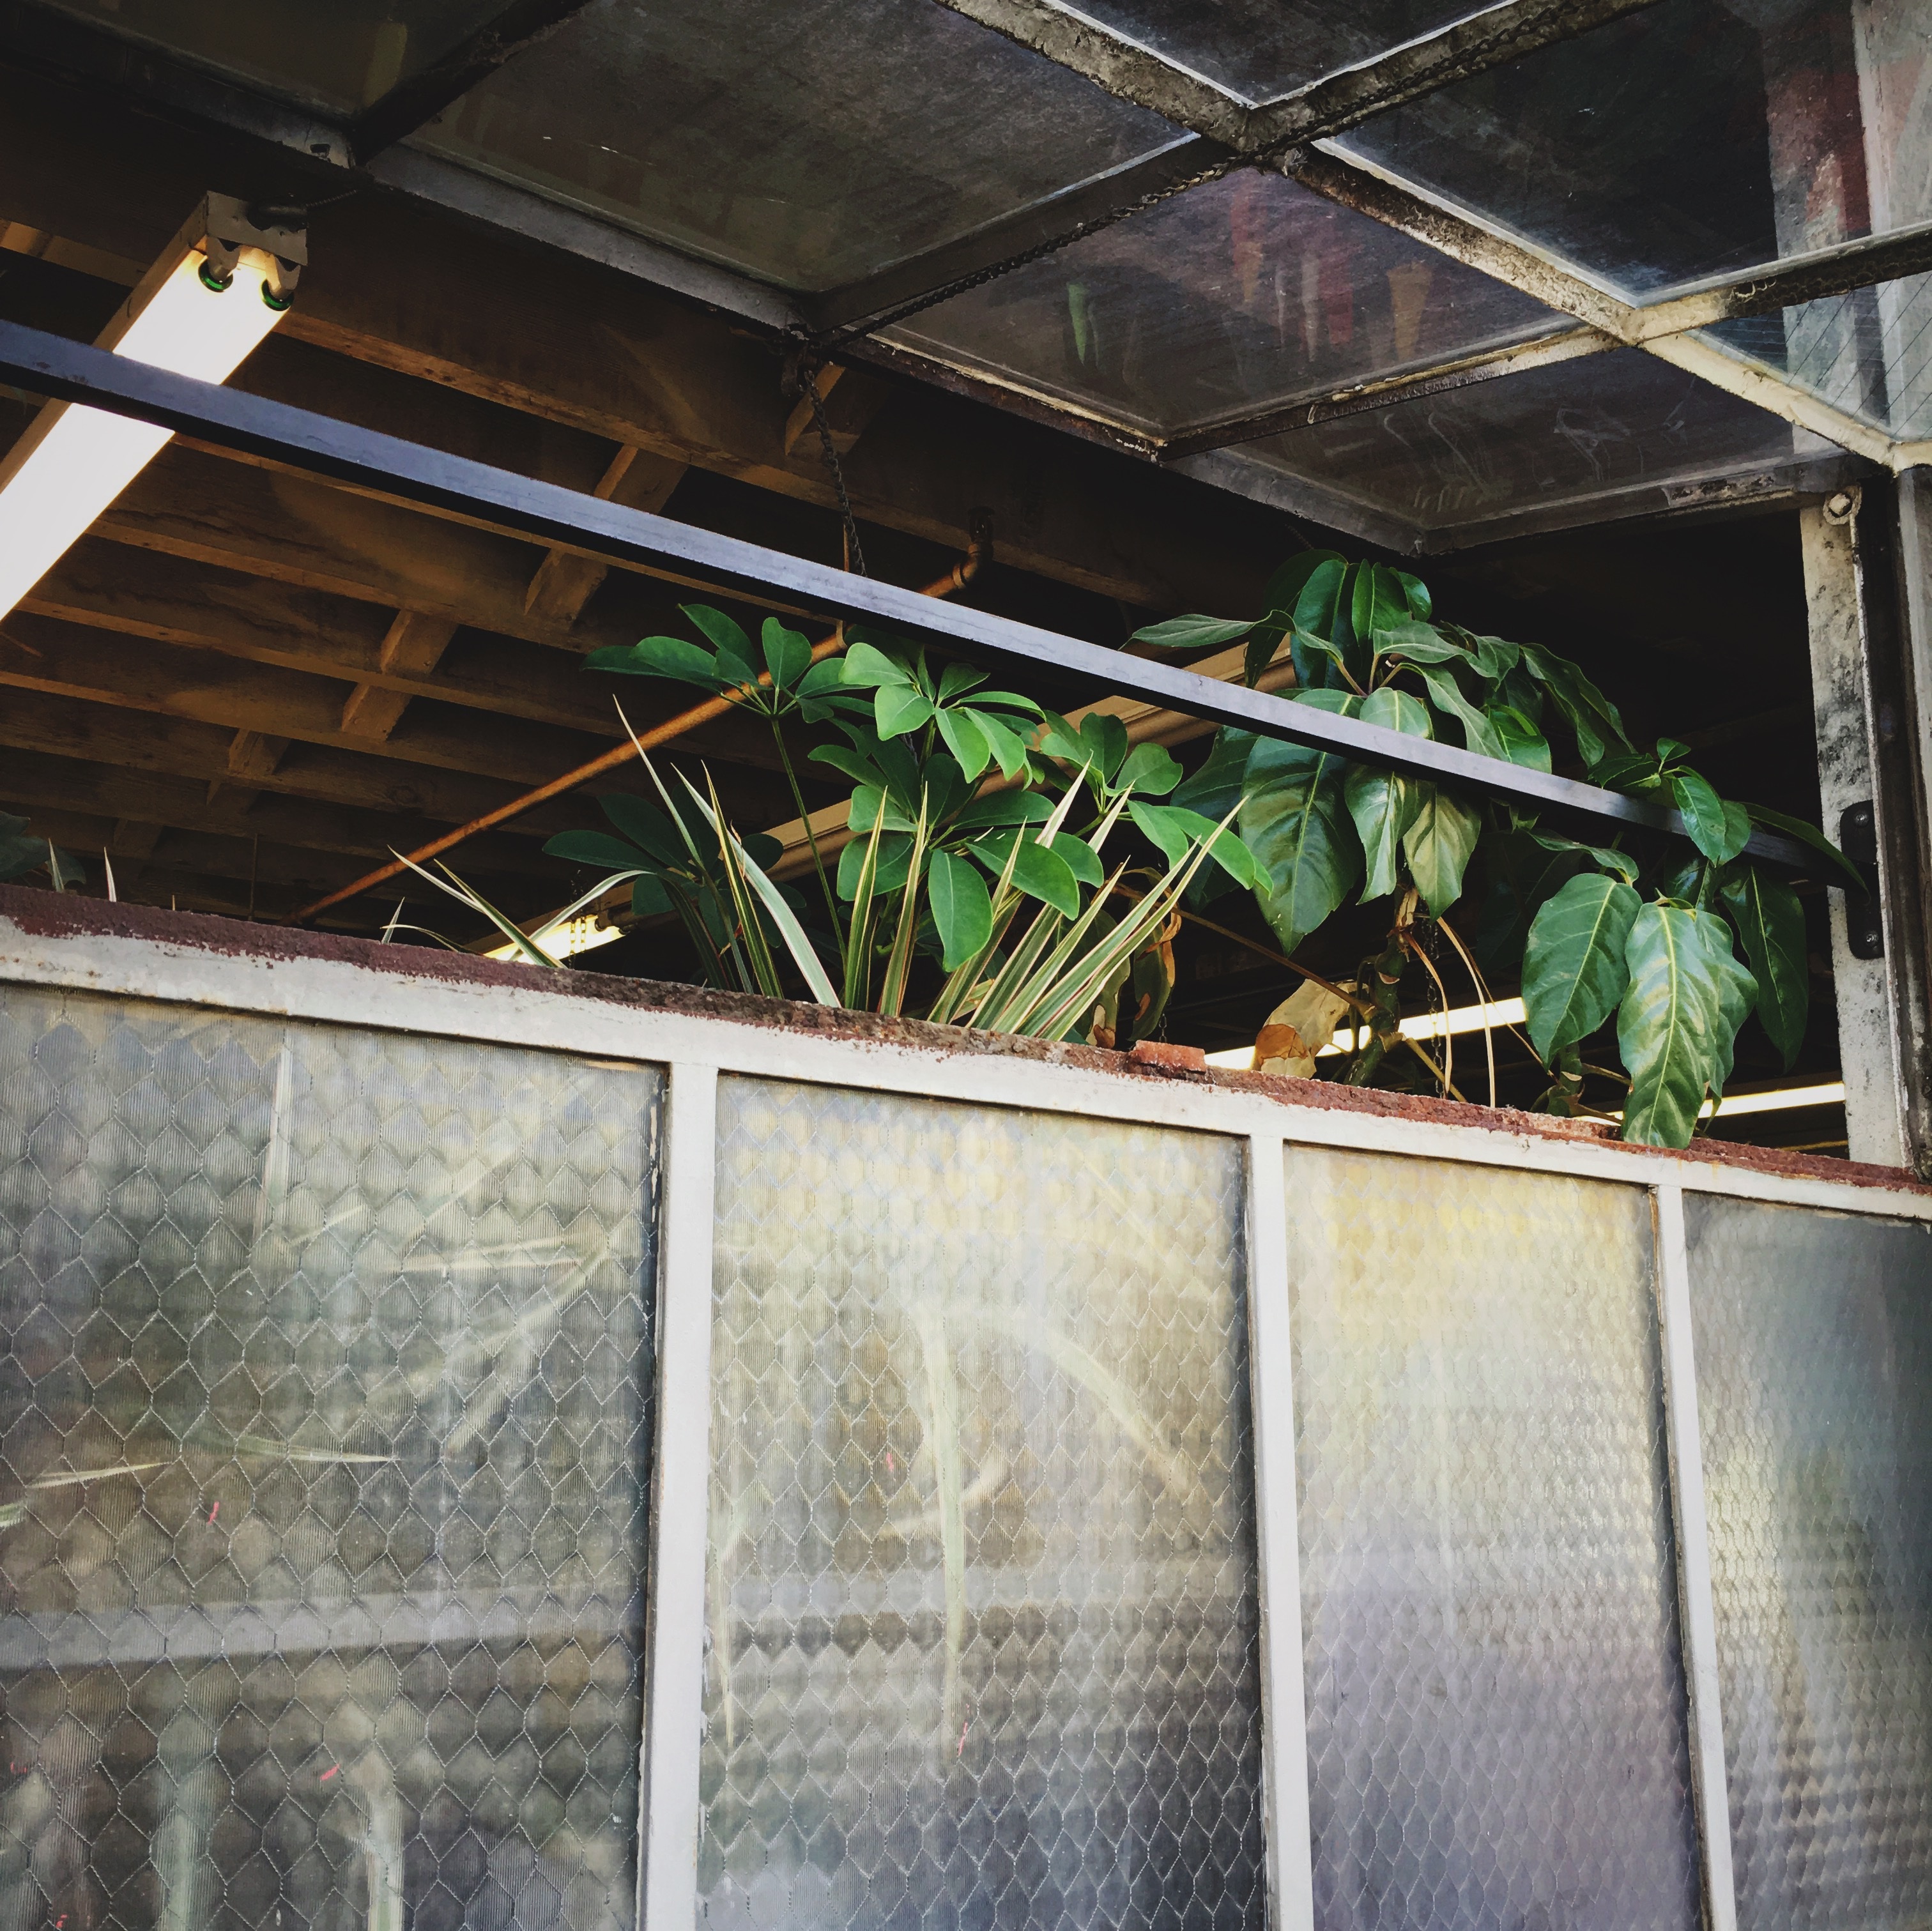
wood, house, window, shed, interior design, urban area, outdoor structure